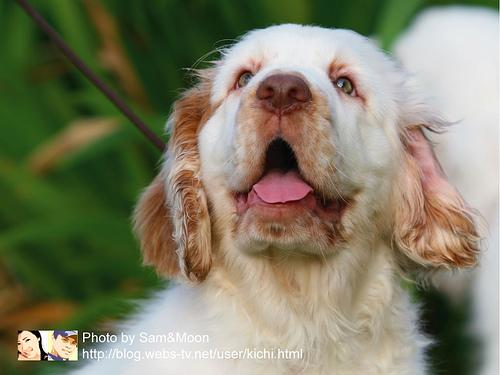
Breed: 235-n000097-clumber